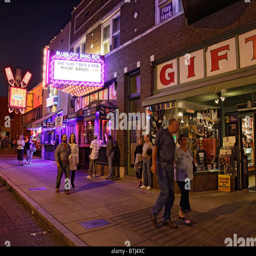
national register of historic places location on a friday night